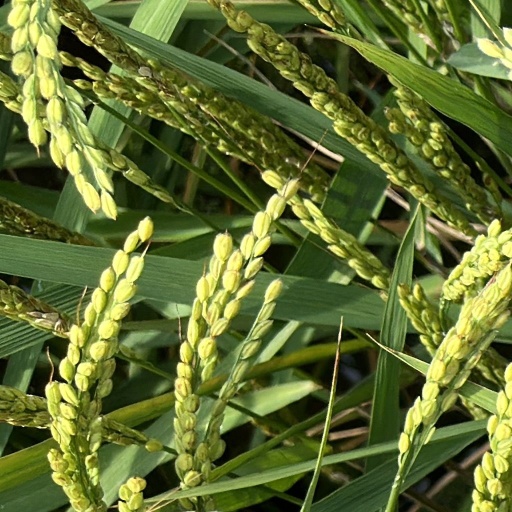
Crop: rice